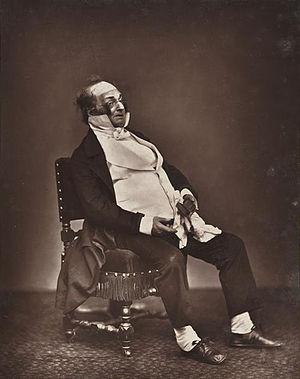
Henry Monnier (1799-1877) travesti en Monsieur Prudhomme. Photographie prise vers 1875 par Étienne Carjat (1828-1906). Photoglyptie, Musée d’Orsay, n° d‘inventaire
Monsieur Prudhomme est un personnage caricatural du bourgeois français du XIXᵉ siècle, créé par Henry Monnier.